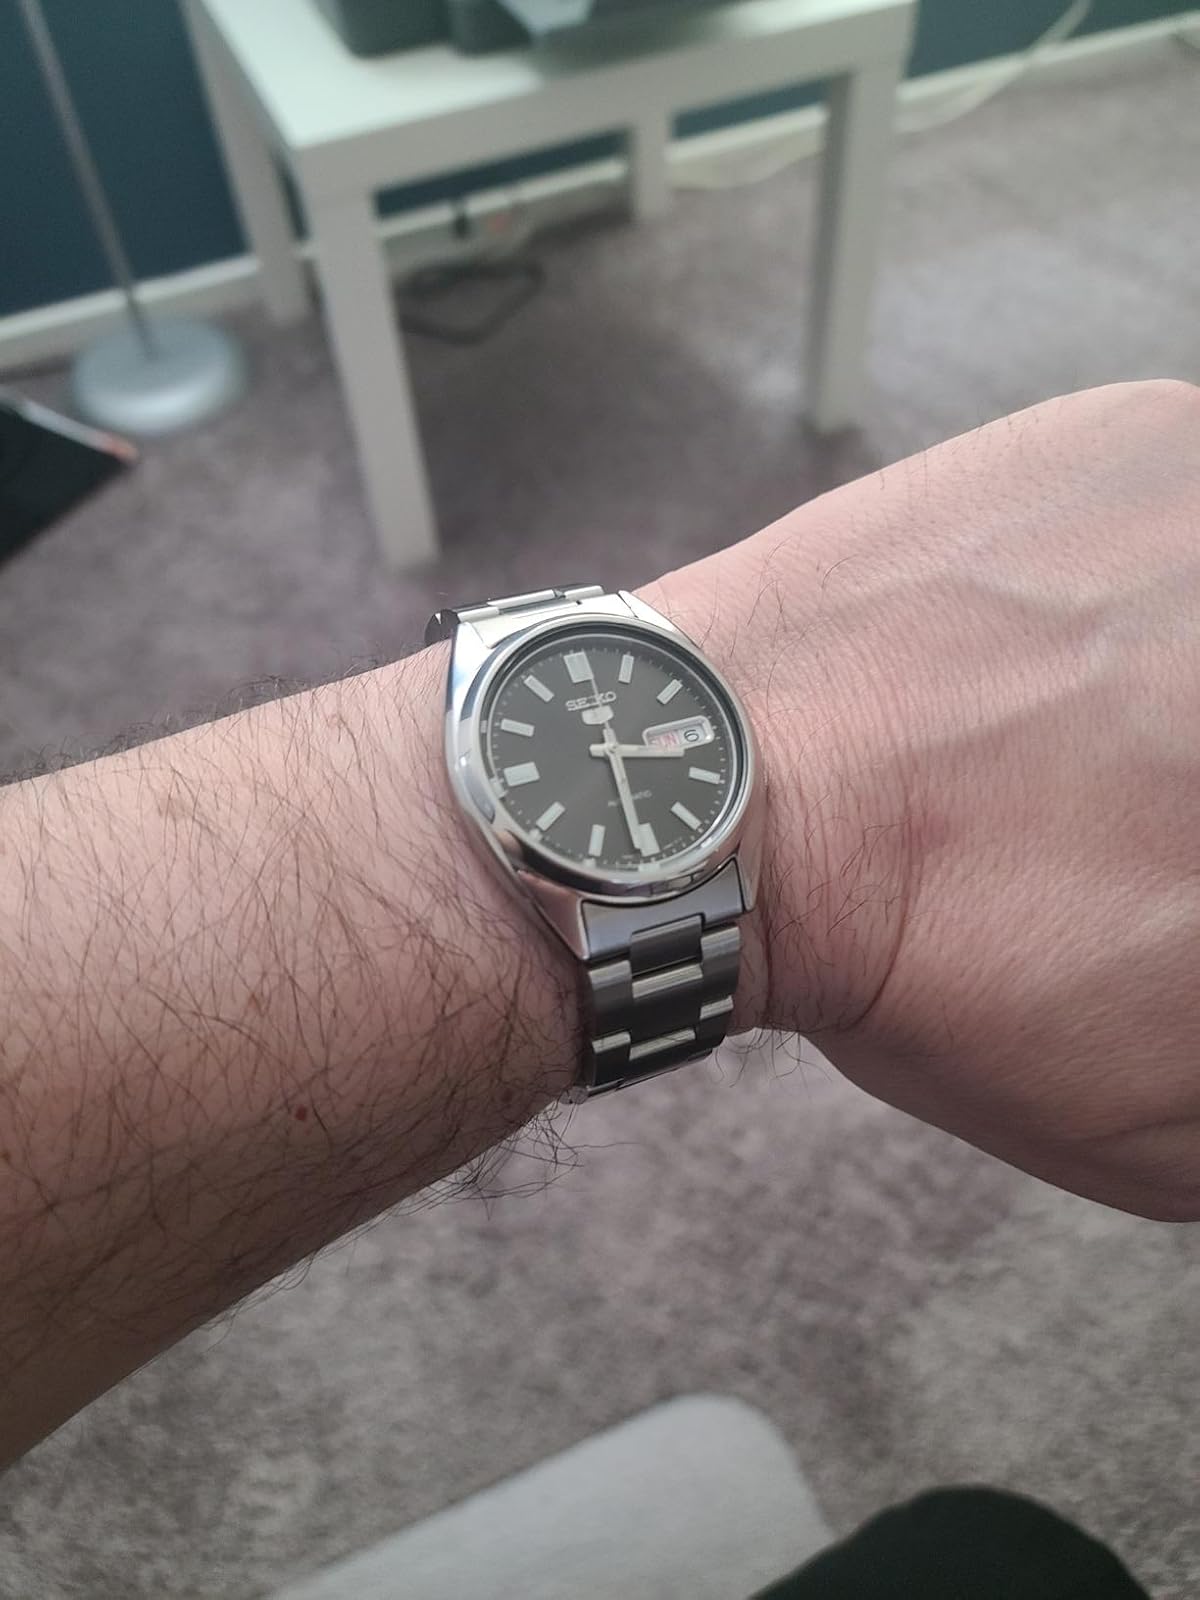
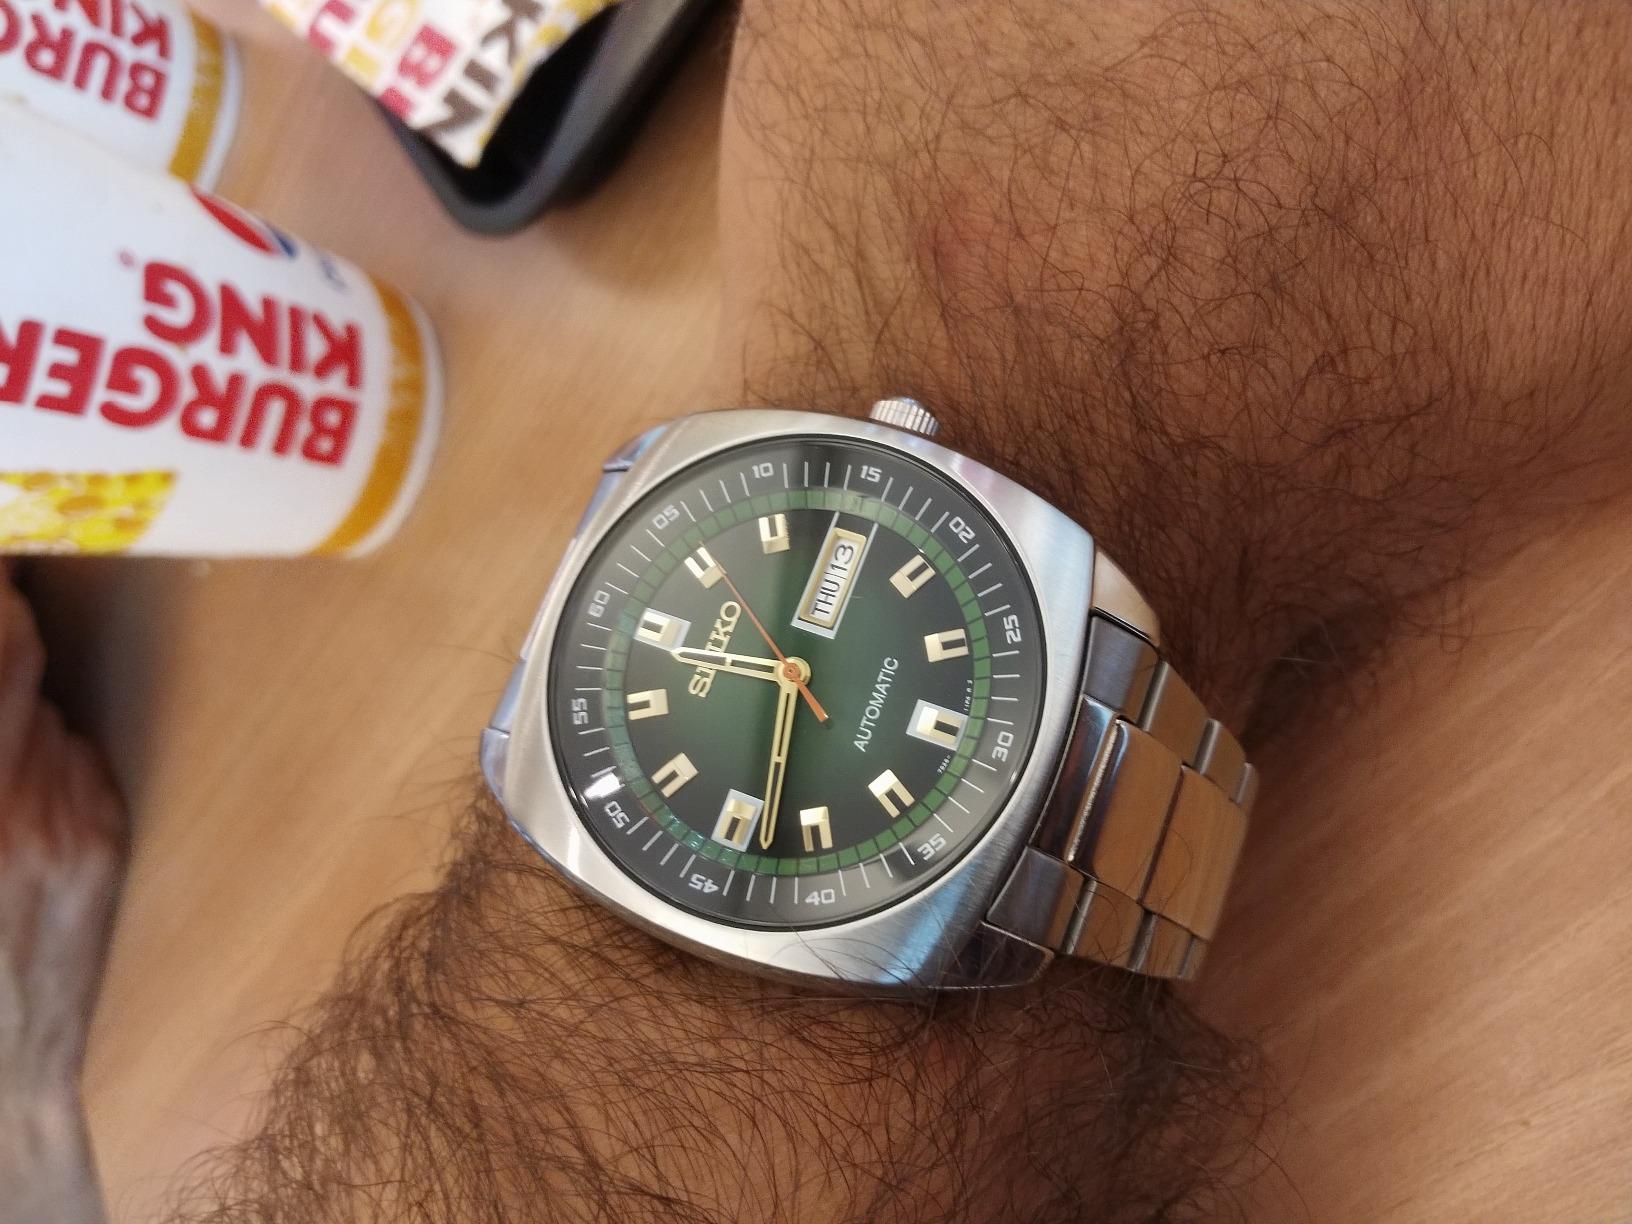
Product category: accessories_watch
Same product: no